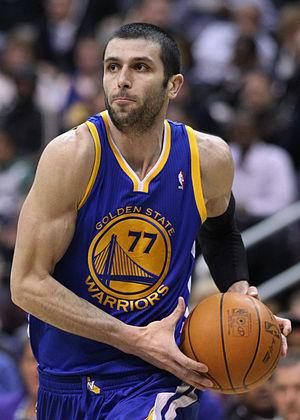
Vladimir Radmanović, né le 19 novembre 1980 à Trebinje en République serbe de Bosnie, Bosnie-Herzégovine, est un joueur serbe de basket-ball.